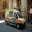
Label: ambulance